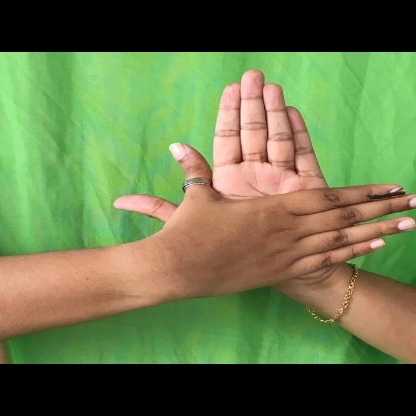
Mudra: Chakra